1942 Auckland Rugby League season

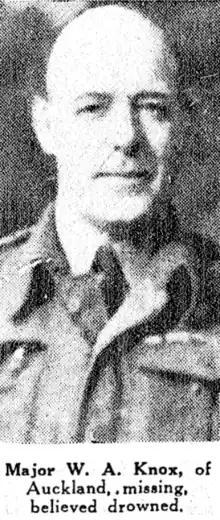

On January 5 it was reported that Newton member, Major William Andrew Knox was "wounded and missing". It was later found that he had died on December 5, 1941. He was serving with the New Zealand Artillery, 7 Anti Tank Regiment at the time of his death. He had also served in World War I and was aged 48. His death occurred due to the sinking of the SS Chakdina. The ship was carrying 380 wounded, including 97 New Zealanders such as Knox from Tobruk Harbour. At 9 pm an enemy plane dropped a torpedo into one of its after holds and the ship sank in 3 and a half minutes. Around 400 on board were killed, including some German and Italian POWs. The sinking also claimed the life of Andrew Mitchell of the City Rovers club. Knox had served in the Field Artillery in World War 1. In 1941 Knox was transferred into the New Zealand Ordnance Corps as the officer commanding of the NZ Divisional Ordnance Field Park and was granted the rank of temporary major. He was injured after driving over a land mine and admitted to a casualty clearing station on 29 November, 1941. Only 18 of the New Zealanders on board survived with all those remaining presumed drowned. The Newton Rangers 32nd annual meeting was scheduled for Monday, March 16 at 7:45 pm at the Auckland Rugby League rooms in Grey's Building, Courthouse Lane.